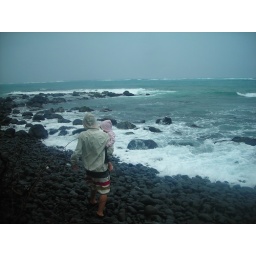
this is the beach in front of their house